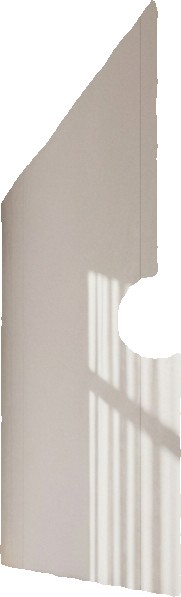
Surface category: wall